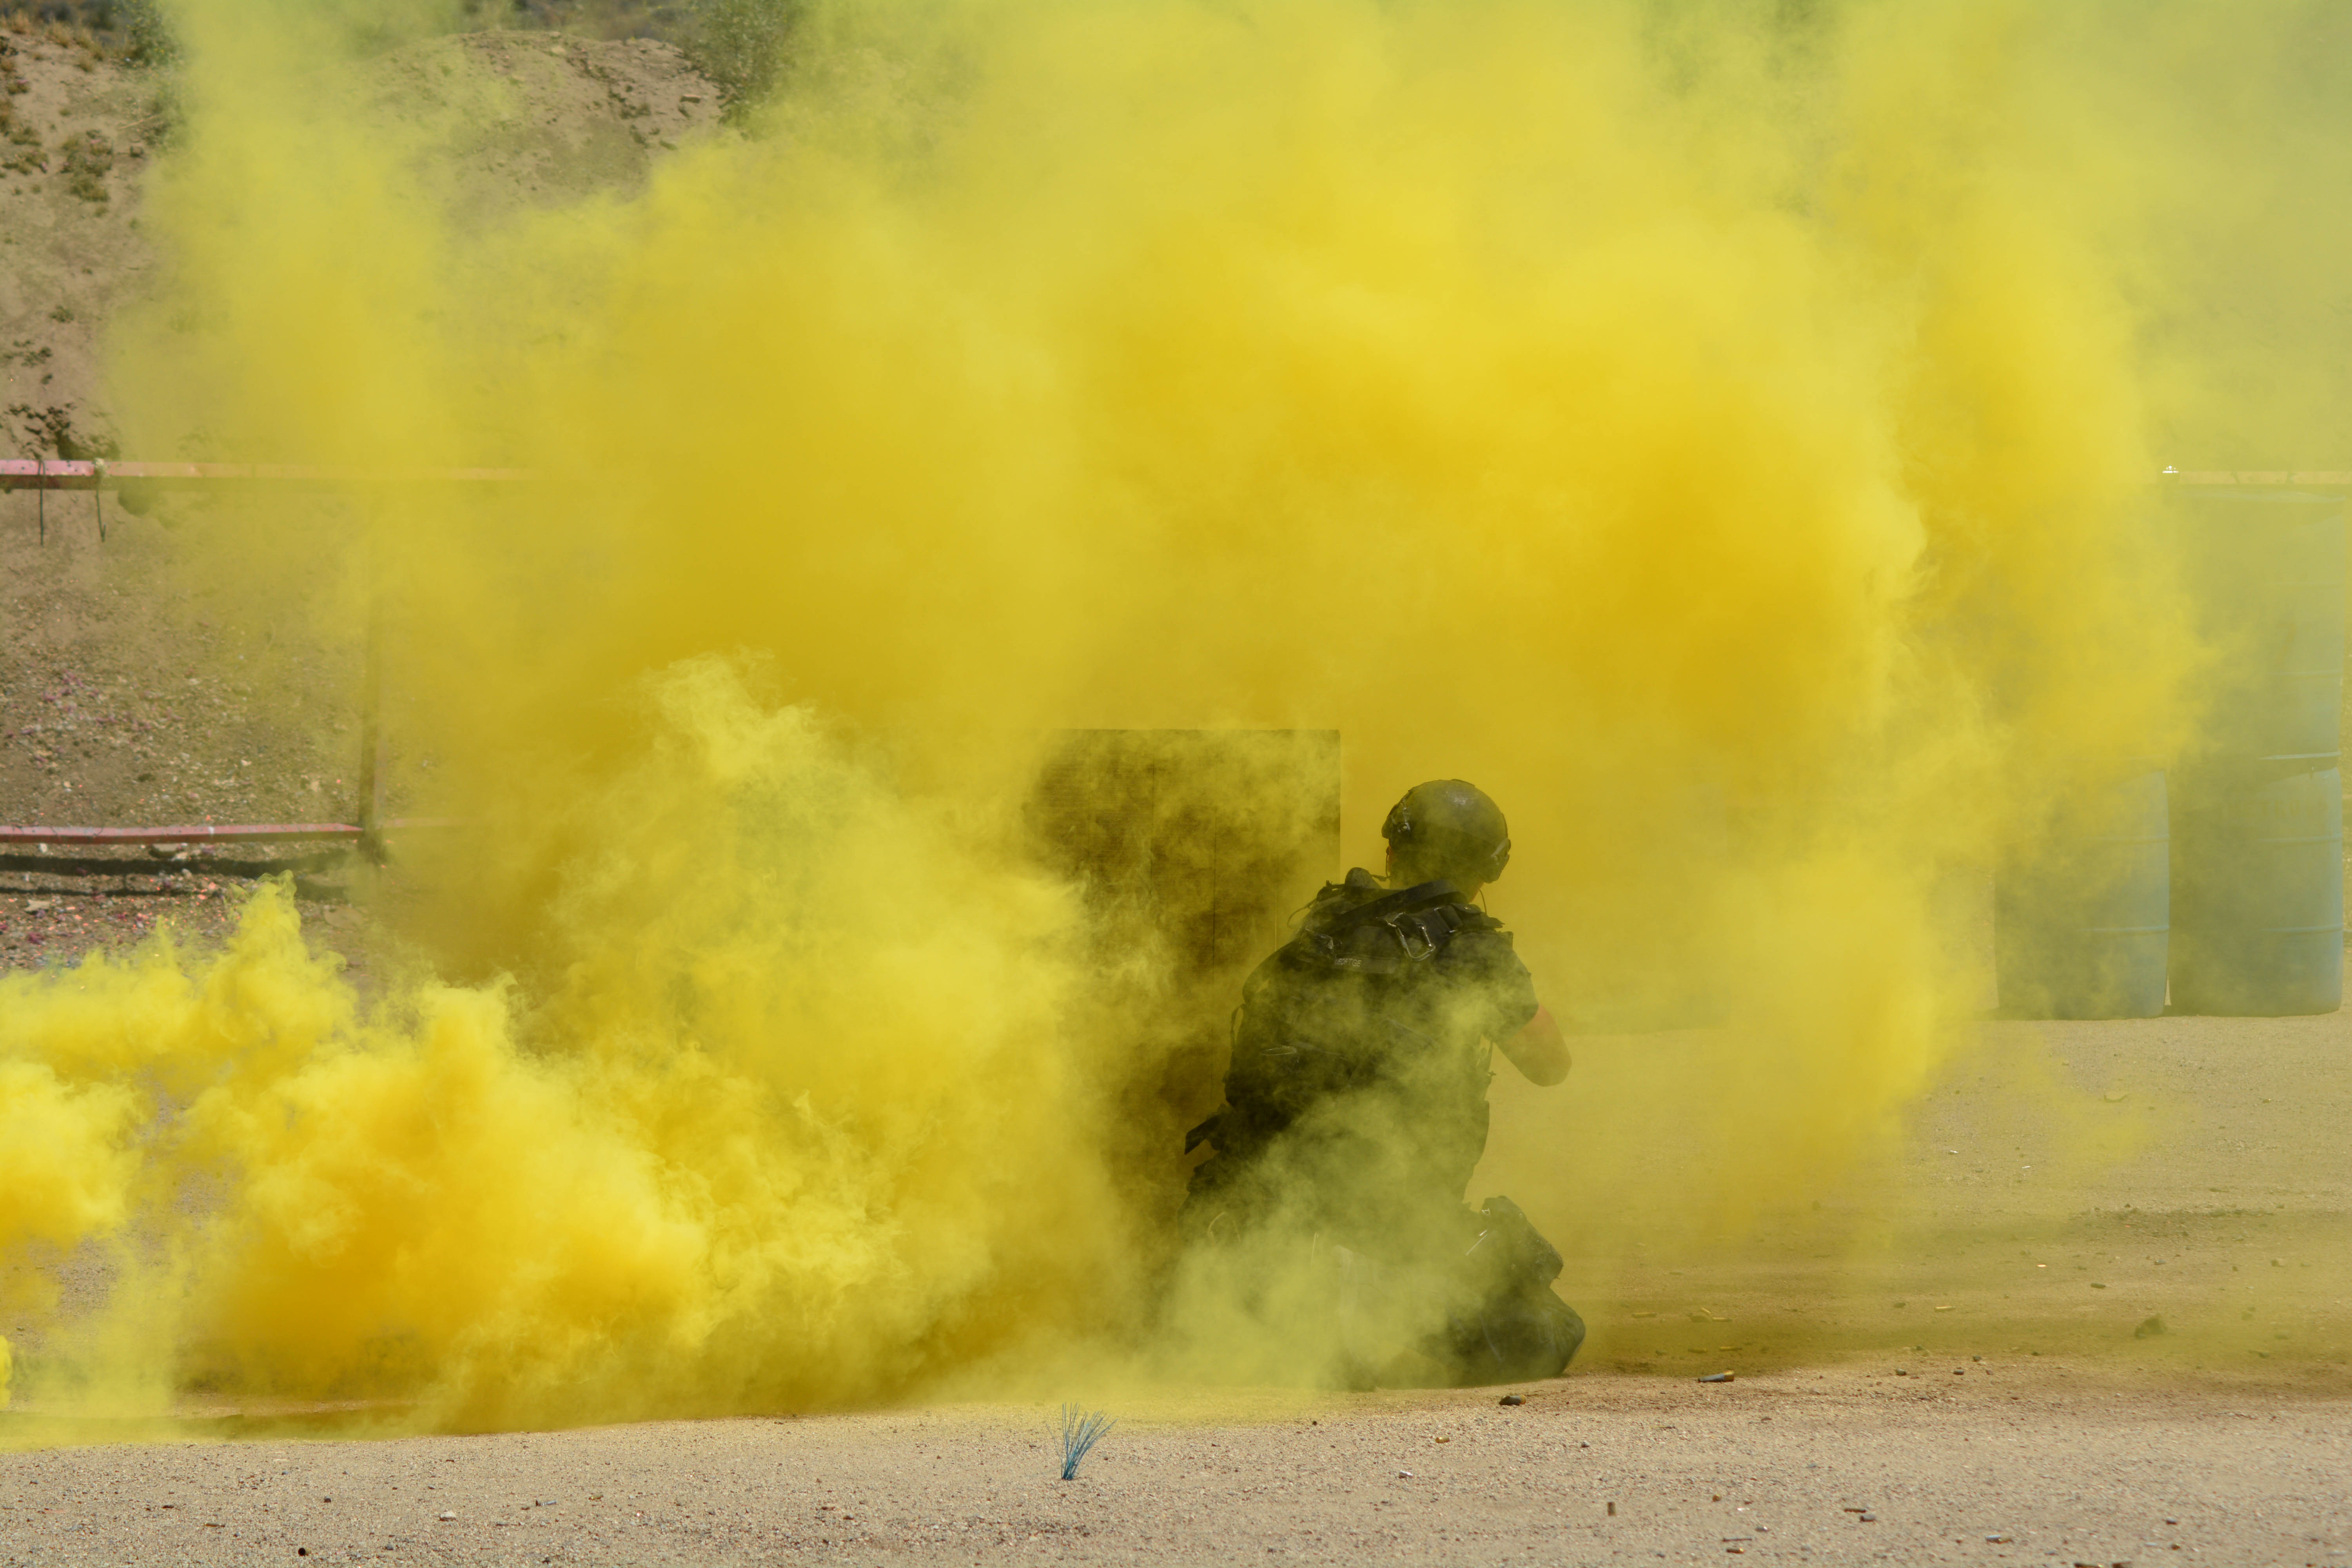
fire, yellow, weapon, explosion, atmospheric phenomenon, atmosphere of earth